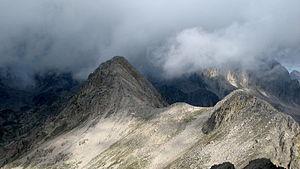
Cime et col de Frémamorte
La cime de Frémamorte est un sommet culminant à 2 730 mètres d'altitude situé dans le massif alpin du Mercantour-Argentera, sur la ligne de crête séparant le département des Alpes-Maritimes du Piémont. Ce sommet s'élève entre le parc national du Mercantour et le parc naturel des Alpes maritimes.